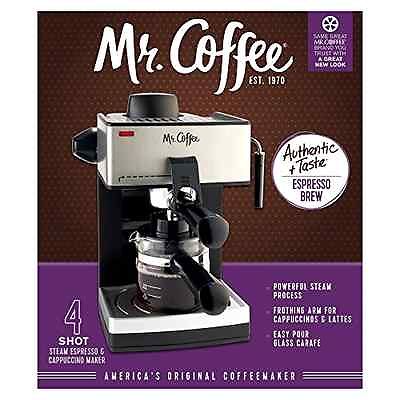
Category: coffee maker